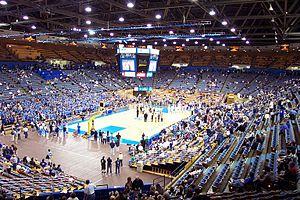
Le Pauley Pavilion est la salle de basket-ball de l'Université de Californie à Los Angeles. De 10 337 places permanentes, la capacité du pavilion est portée à 12 829 places pour les matchs de basket-ball des UCLA Bruins. Avant la construction de cette salle, les Bruins évoluaient au « B.O. Barn », salle de seulement 2 000 places.
Le basket-ball universitaire américain est dominé par l'organisation NCAA. Cette fédération omnisports organise un Championnat NCAA de basket-ball. Cette compétition comprend trois divisions : Division I, Division II et Division III. Toutefois, d'autres organisations participent à l'élaboration du basket-ball universitaire comme la National Association of Intercollegiate Athletics, la United States Collegiate Athletic Association, la National Junior College Athletic Association et la National Christian College Athletic Association. Chacune de ces organisations est subdivisée d'une à trois divisions en fonction du nombre et du niveau de bourses qui peuvent être accordées aux athlètes. Scottie Pippen est un exemple de joueur sorti de NAIA et ayant pourtant réussi une formidable carrière en NBA.